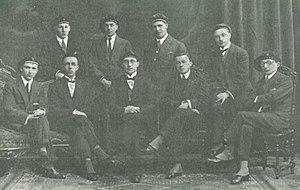
Photo publiée dans Breiz Atao n°78 (juin 1925) intitulée ""les nationalistes bretons chez les étudiants flamands de Louvain"". Photo souvenir d'une tournée de membres de la revue Breiz Atao en Belgique. de gauche à droite
Gérard Lambert Marie Ghislain Romsée, né à Guigoven le 11 octobre 1901 et décédé à Woluwe-Saint-Pierre le 14 avril 1975, était un homme politique belge et un militant flamand qui devint gouverneur du Limbourg, après le début de la Seconde Guerre mondiale. En avril 1941, il fut nommé secrétaire général de l'Intérieur et de la Santé. Ainsi, et pendant l'occupation allemande, il appartint au comité de secrétaires généraux qui dirigeait de fait le pays en l'absence d'un gouvernement belge. Il appartenait à l'aile favorable à une collaboration poussée avec les Allemands, une position qui lui valut une condamnation pour collaboration après la guerre.
Maurice Marchal, dit Morvan Marchal, est un architecte français actif dans le mouvement breton, né le 13 juillet 1900 à Vitré en Ille-et-Vilaine, et mort le 13 août 1963 à Paris. Il est surtout connu pour être le créateur du Gwenn ha Du, drapeau à bandes noires et blanches de la Bretagne.